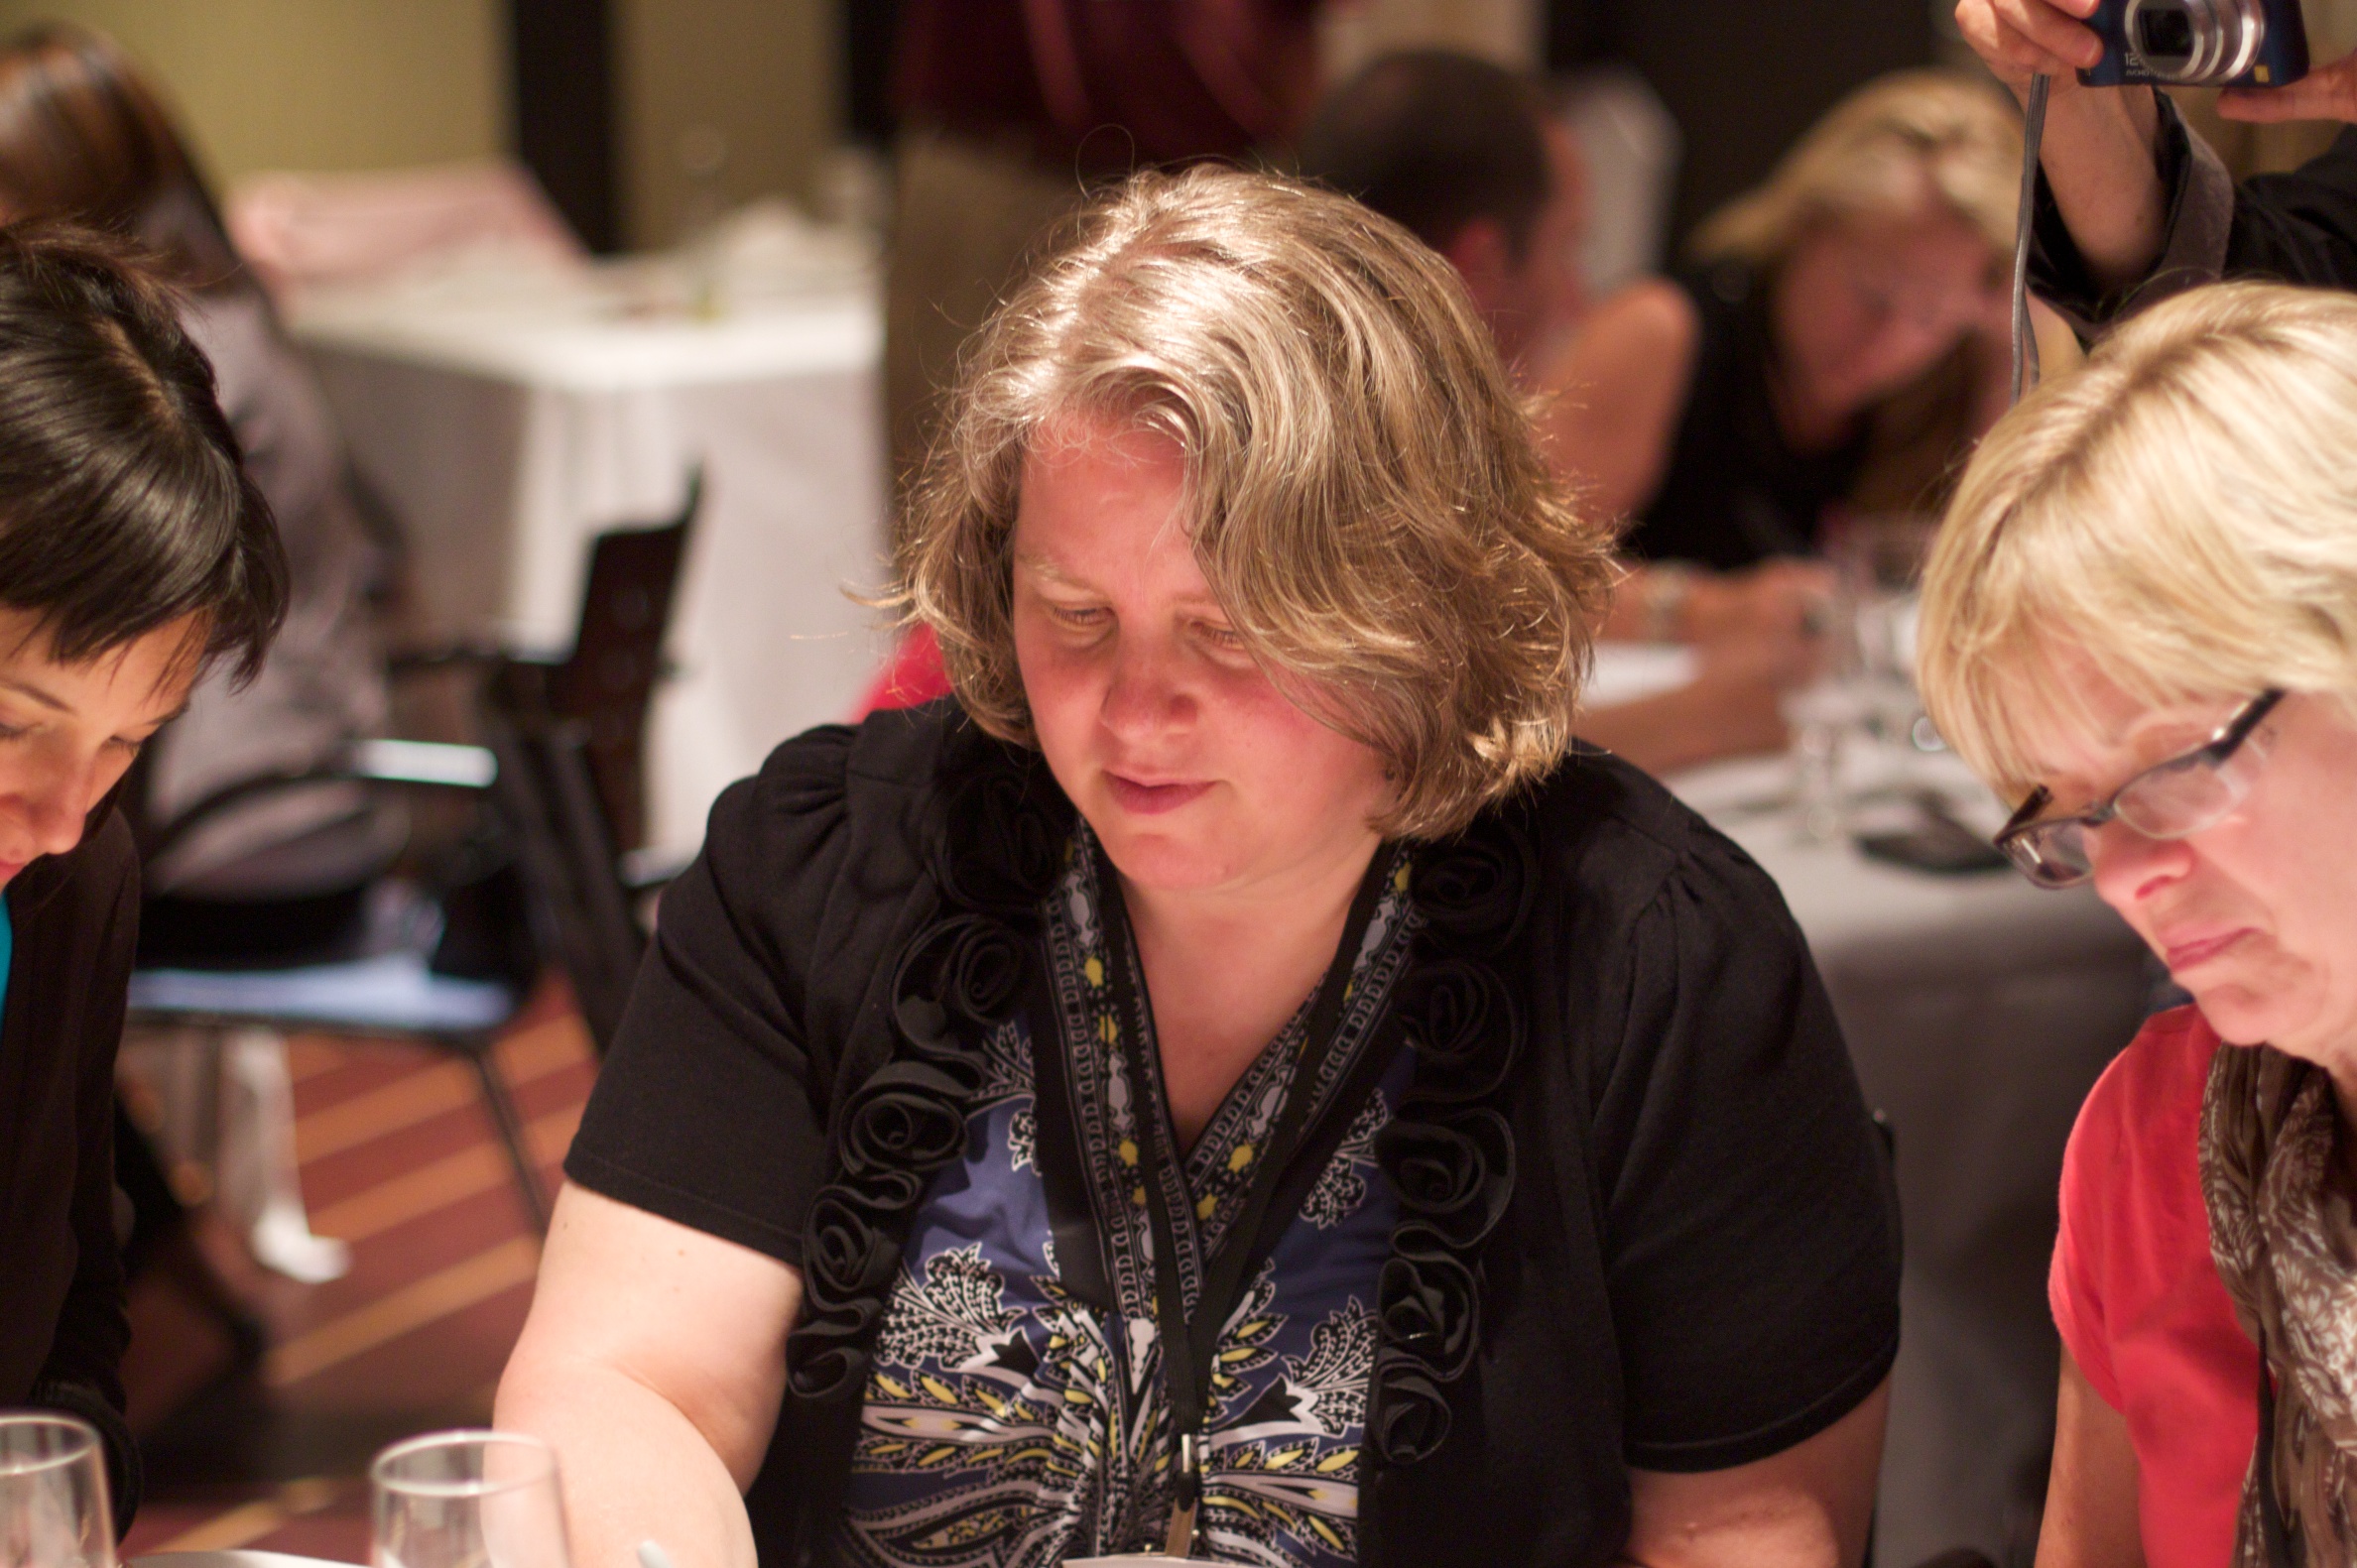
meal, fashion, ifvp2010, convention